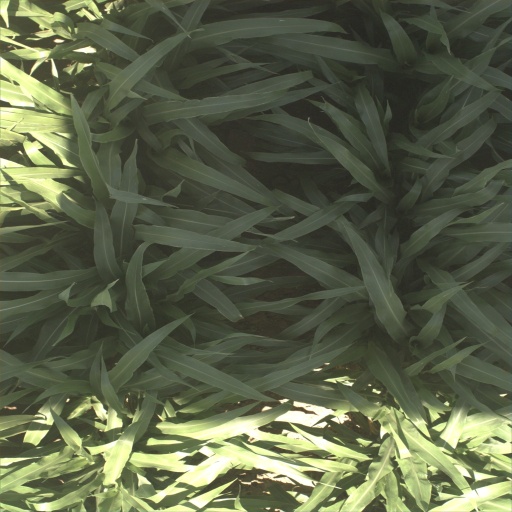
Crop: sorghum